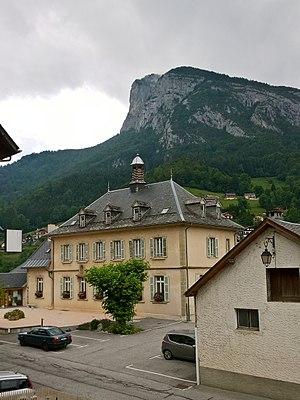
Saint-Pierre-d'Entremont (Isère), mairie.
Saint-Pierre-d'Entremont est une commune française située dans le département de l'Isère en région Auvergne-Rhône-Alpes.